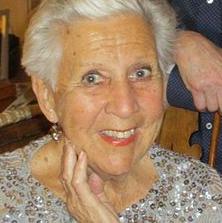
Age: 89